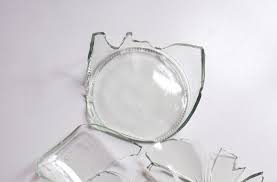
Label: glass